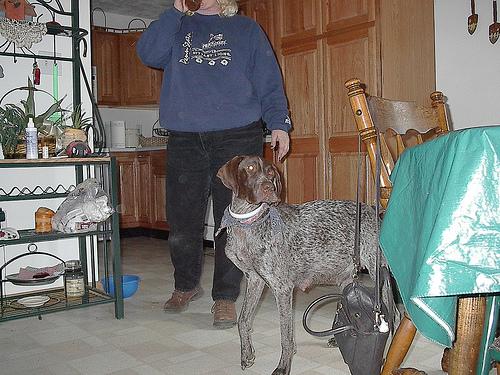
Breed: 211-n000059-German_short_haired_pointer